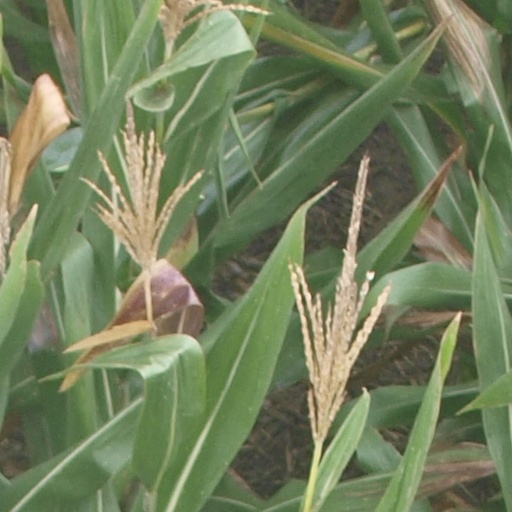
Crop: maize; corn